Bagneux station

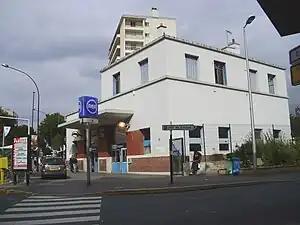
Entrance to the station

Bagneux station (French: "Gare de Bagneux") is a station on the line B of the Réseau Express Régional, a hybrid suburban commuter and rapid transit line. The station takes its name from its location near the city of Bagneux, Hauts-de-Seine, but the station itself is inside the town of Cachan.